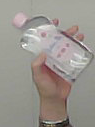
Product: johnson_baby